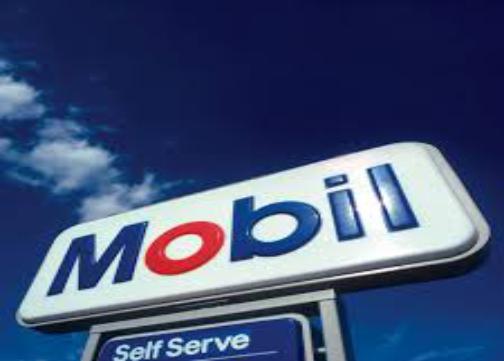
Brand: mobil
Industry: Necessities